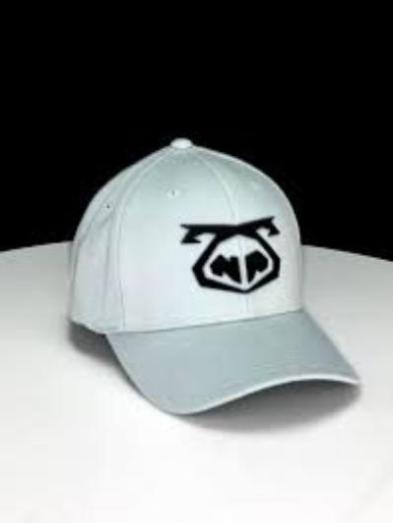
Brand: nasty pig-1
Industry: Clothes